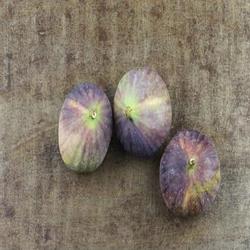
Label: Fig